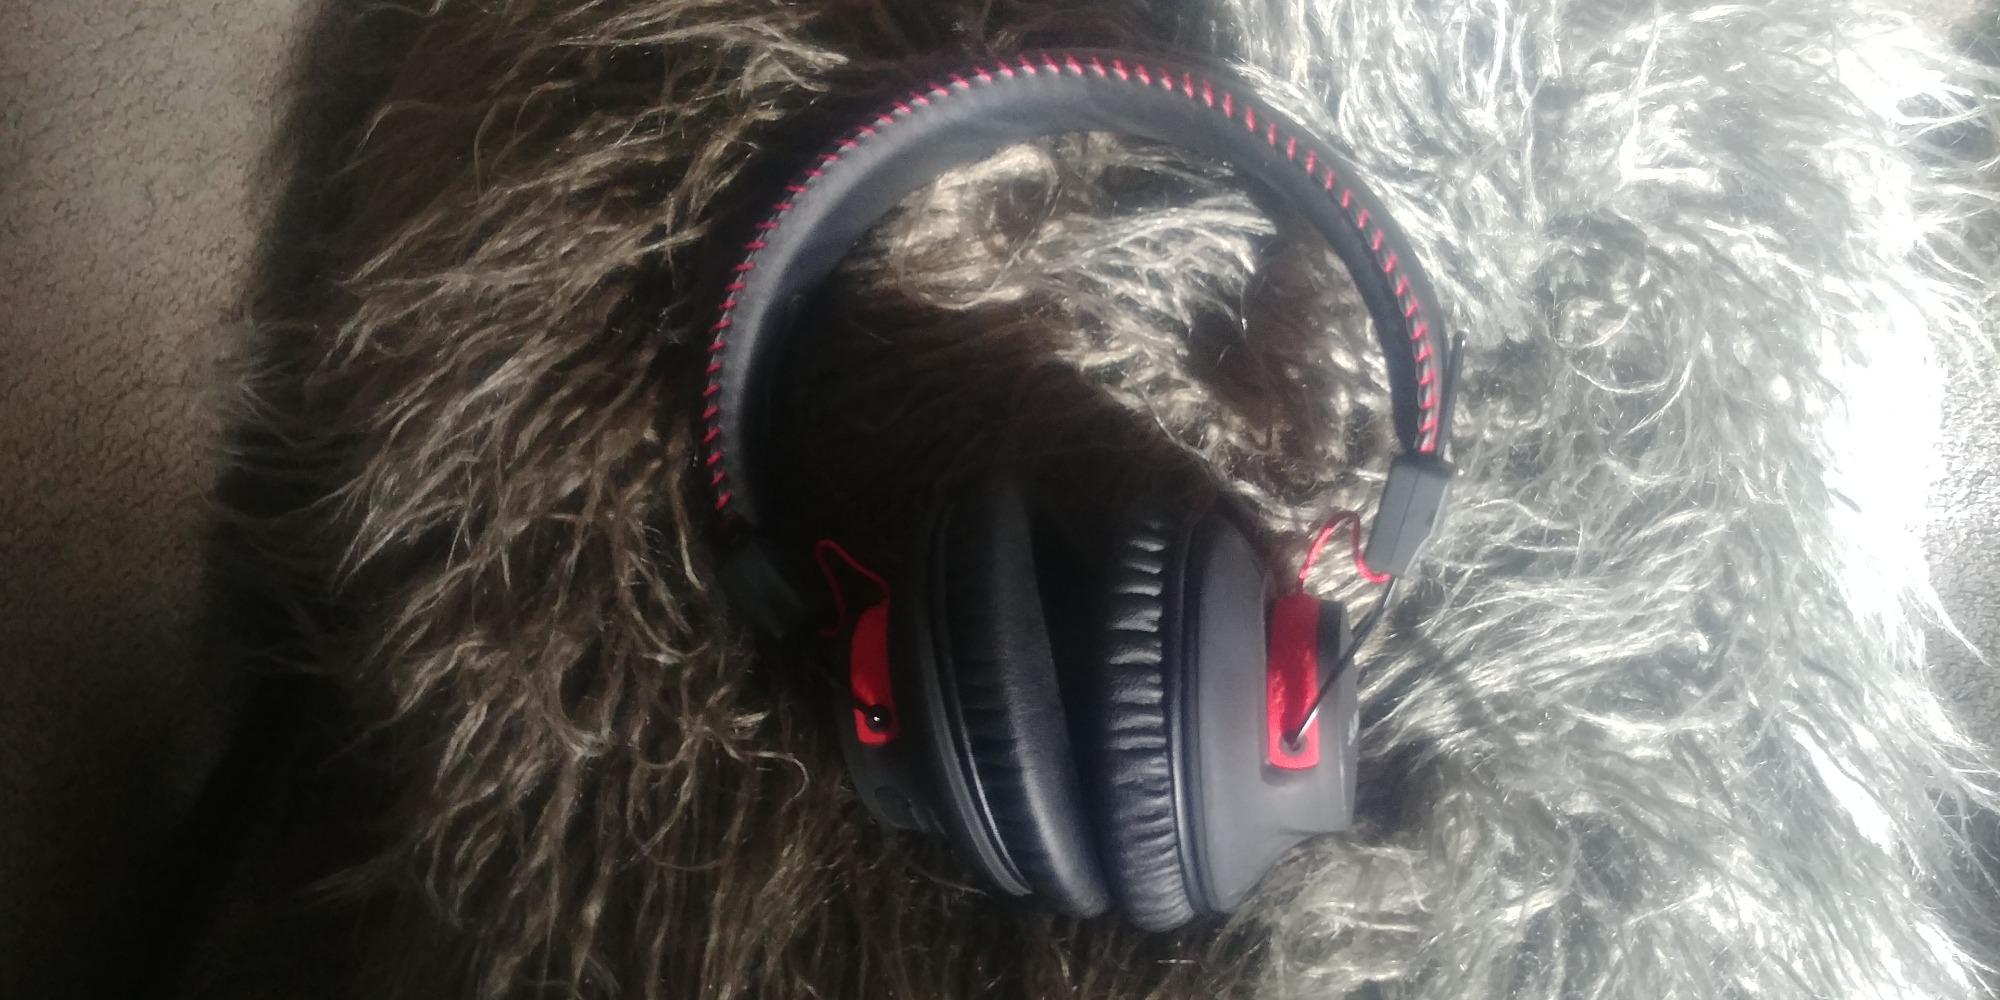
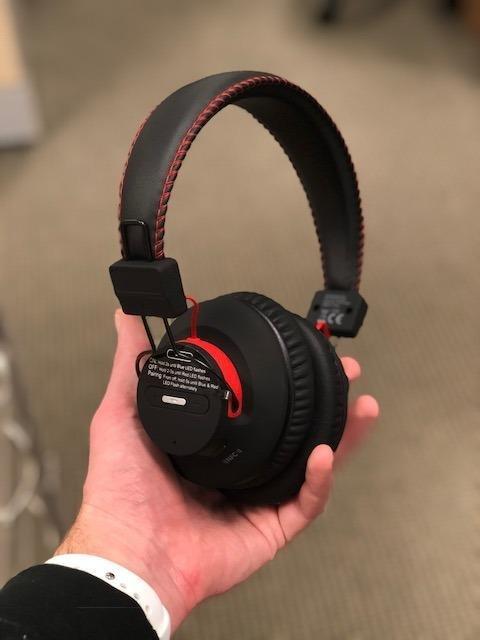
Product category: headphones
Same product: yes